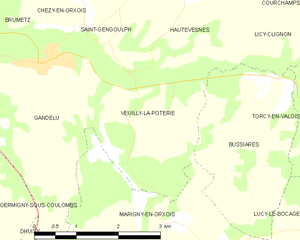
Carte des communes françaises: Veuilly-la-Poterie